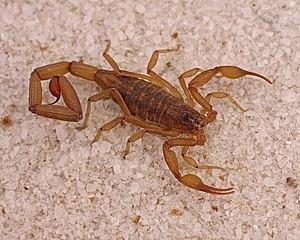
Centruroides infamatus, prise à León, Guanajuato, Mexique
Centruroides est un genre de scorpions de la famille des Buthidae.
Centruroides infamatus est une espèce de scorpions de la famille des Buthidae.